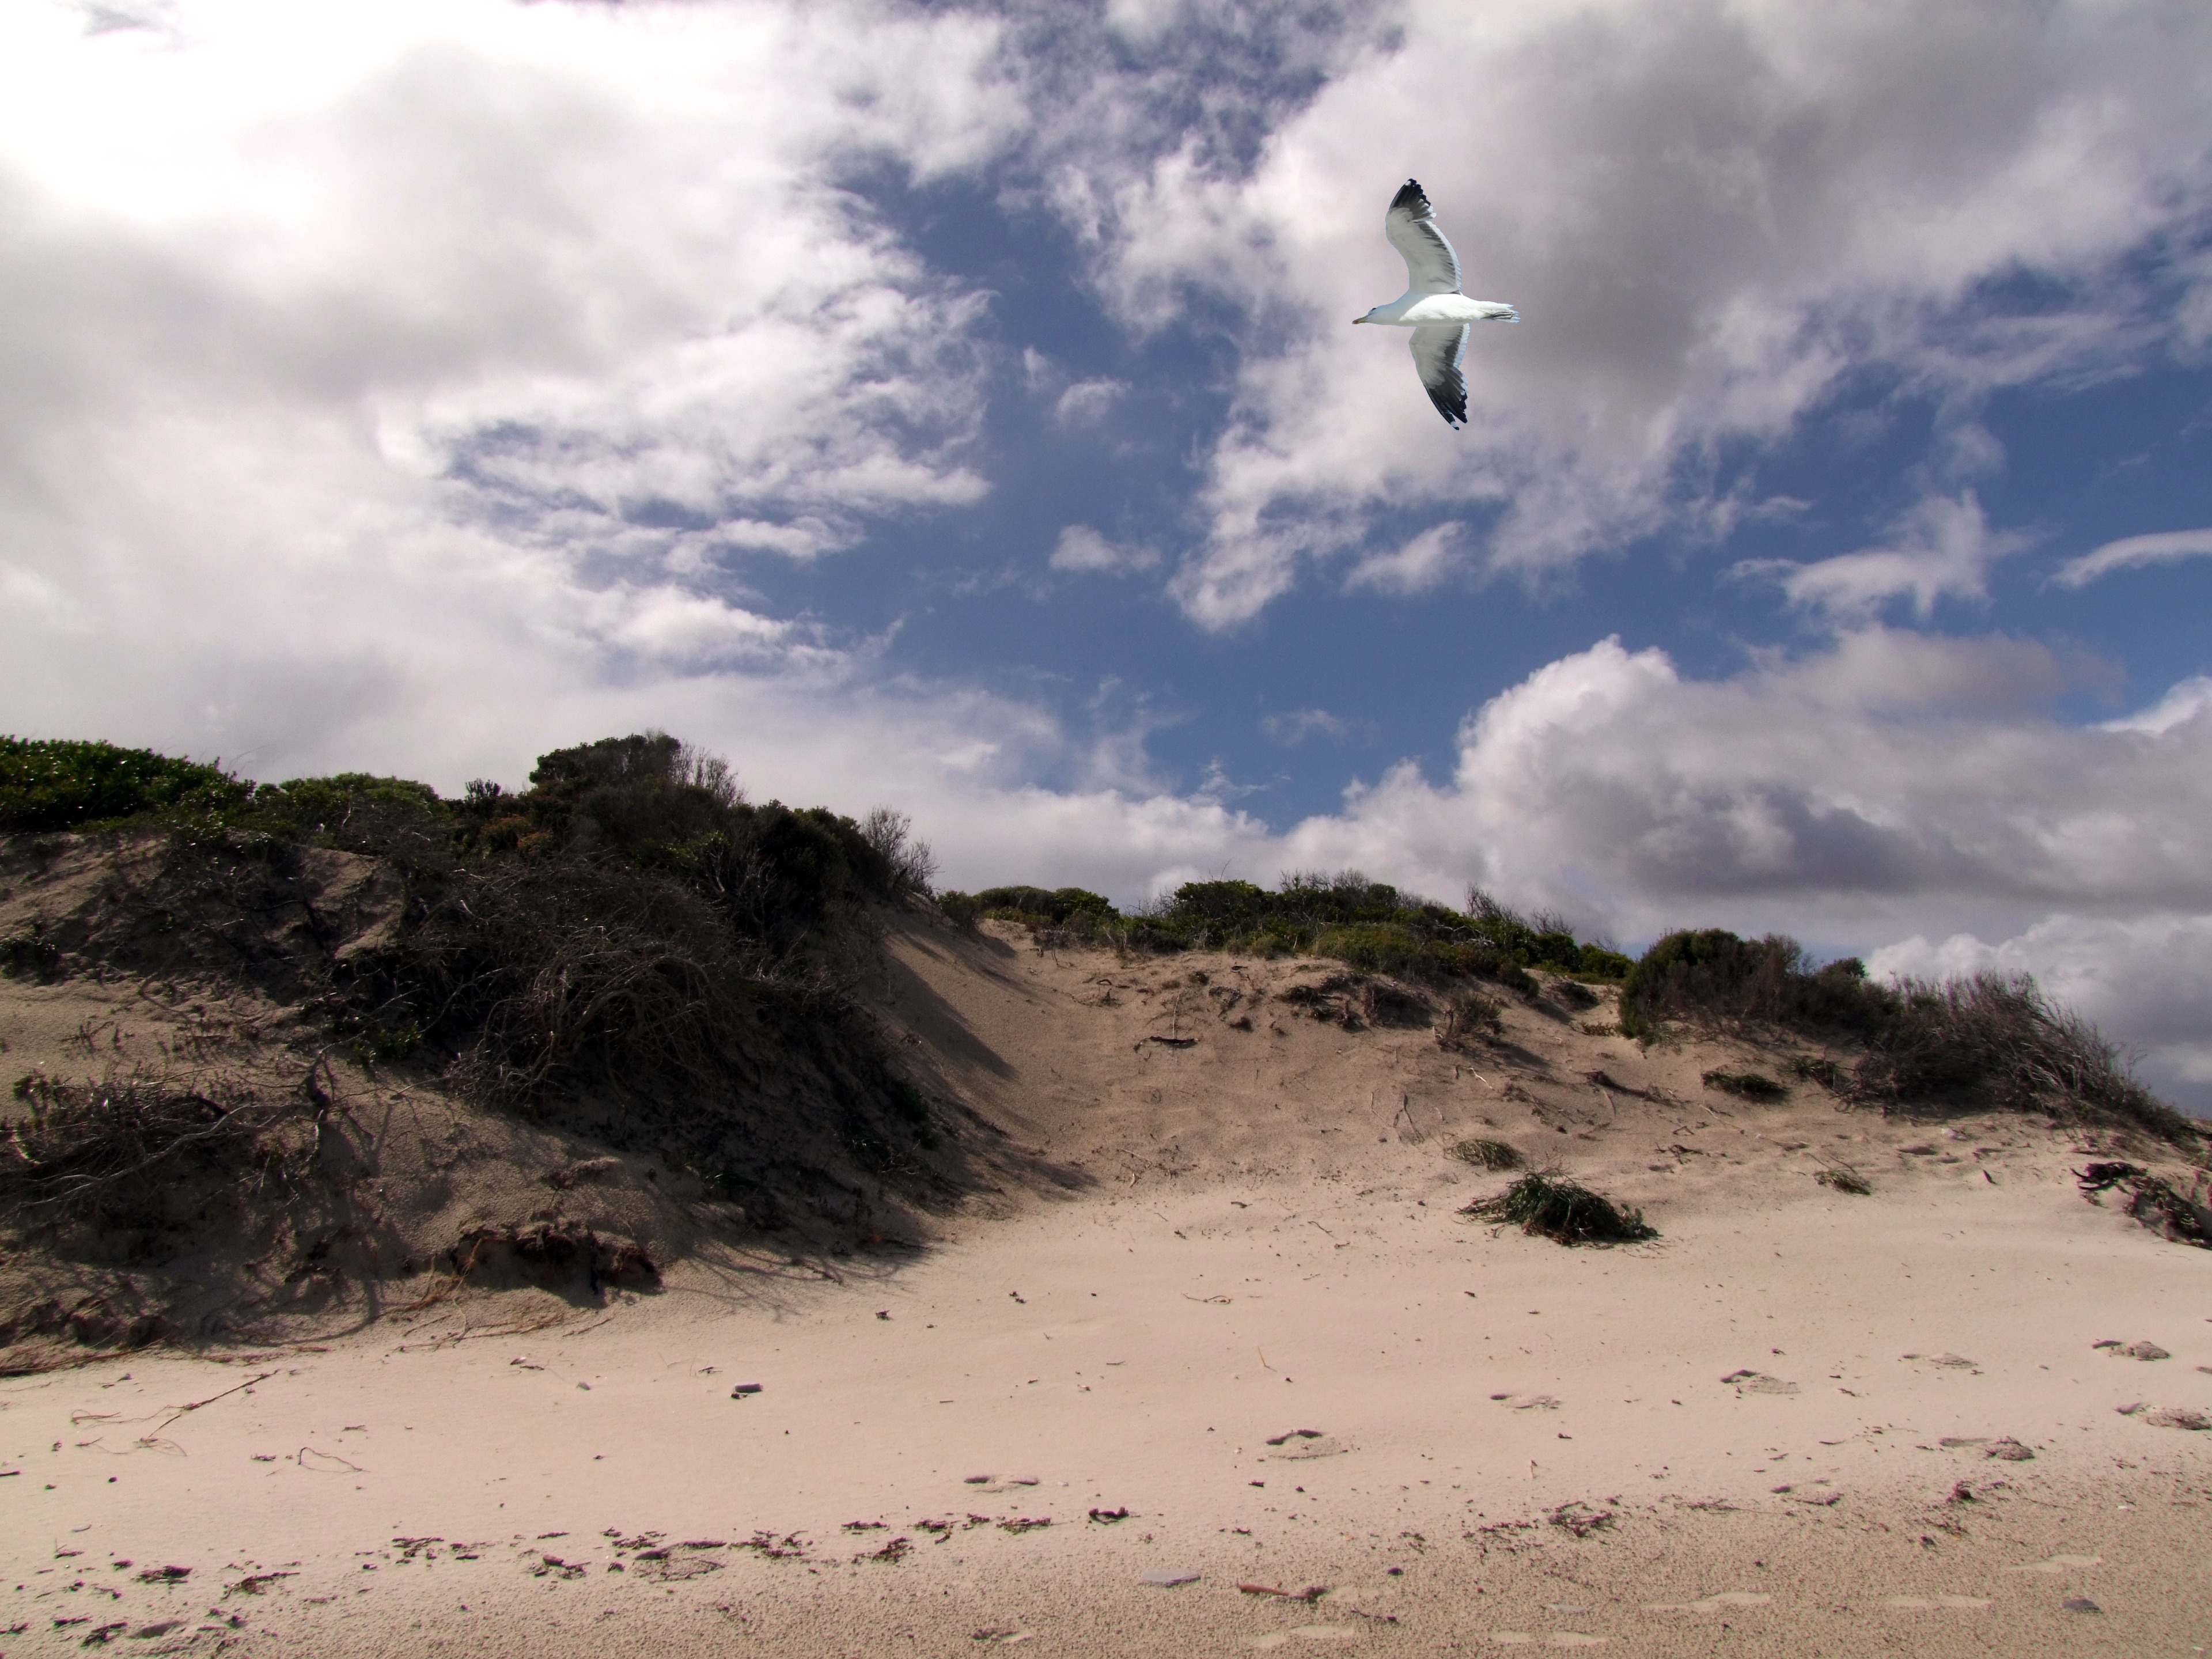
beach, landscape, sea, coast, sand, ocean, cloud, sky, dune, shore, wave, wind, seagull, rest, lonely, material, body of water, dunes, gulls, clouds, habitat, mood, silent, idyll, nice weather, booked, longing, coastal landscape, south africa, landform, by the sea, dramatic clouds, natural environment, diedam